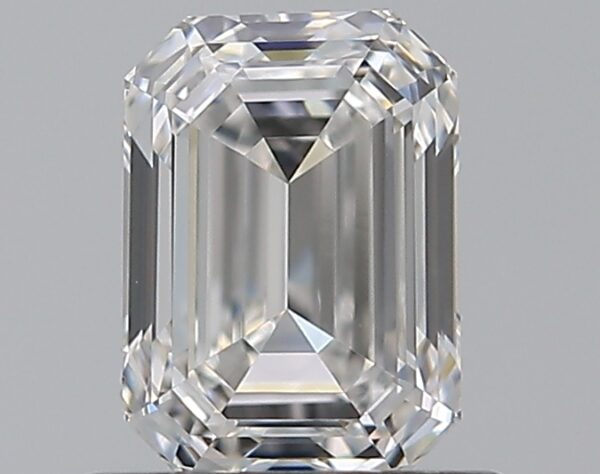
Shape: emerald
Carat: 0.7
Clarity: VS1
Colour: E
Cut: EX
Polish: VG
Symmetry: VG
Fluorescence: F
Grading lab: GIA
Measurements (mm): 5.86 x 4.21 x 2.87